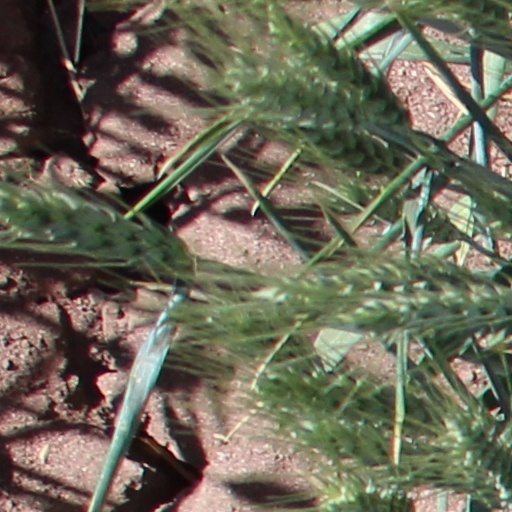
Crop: wheat